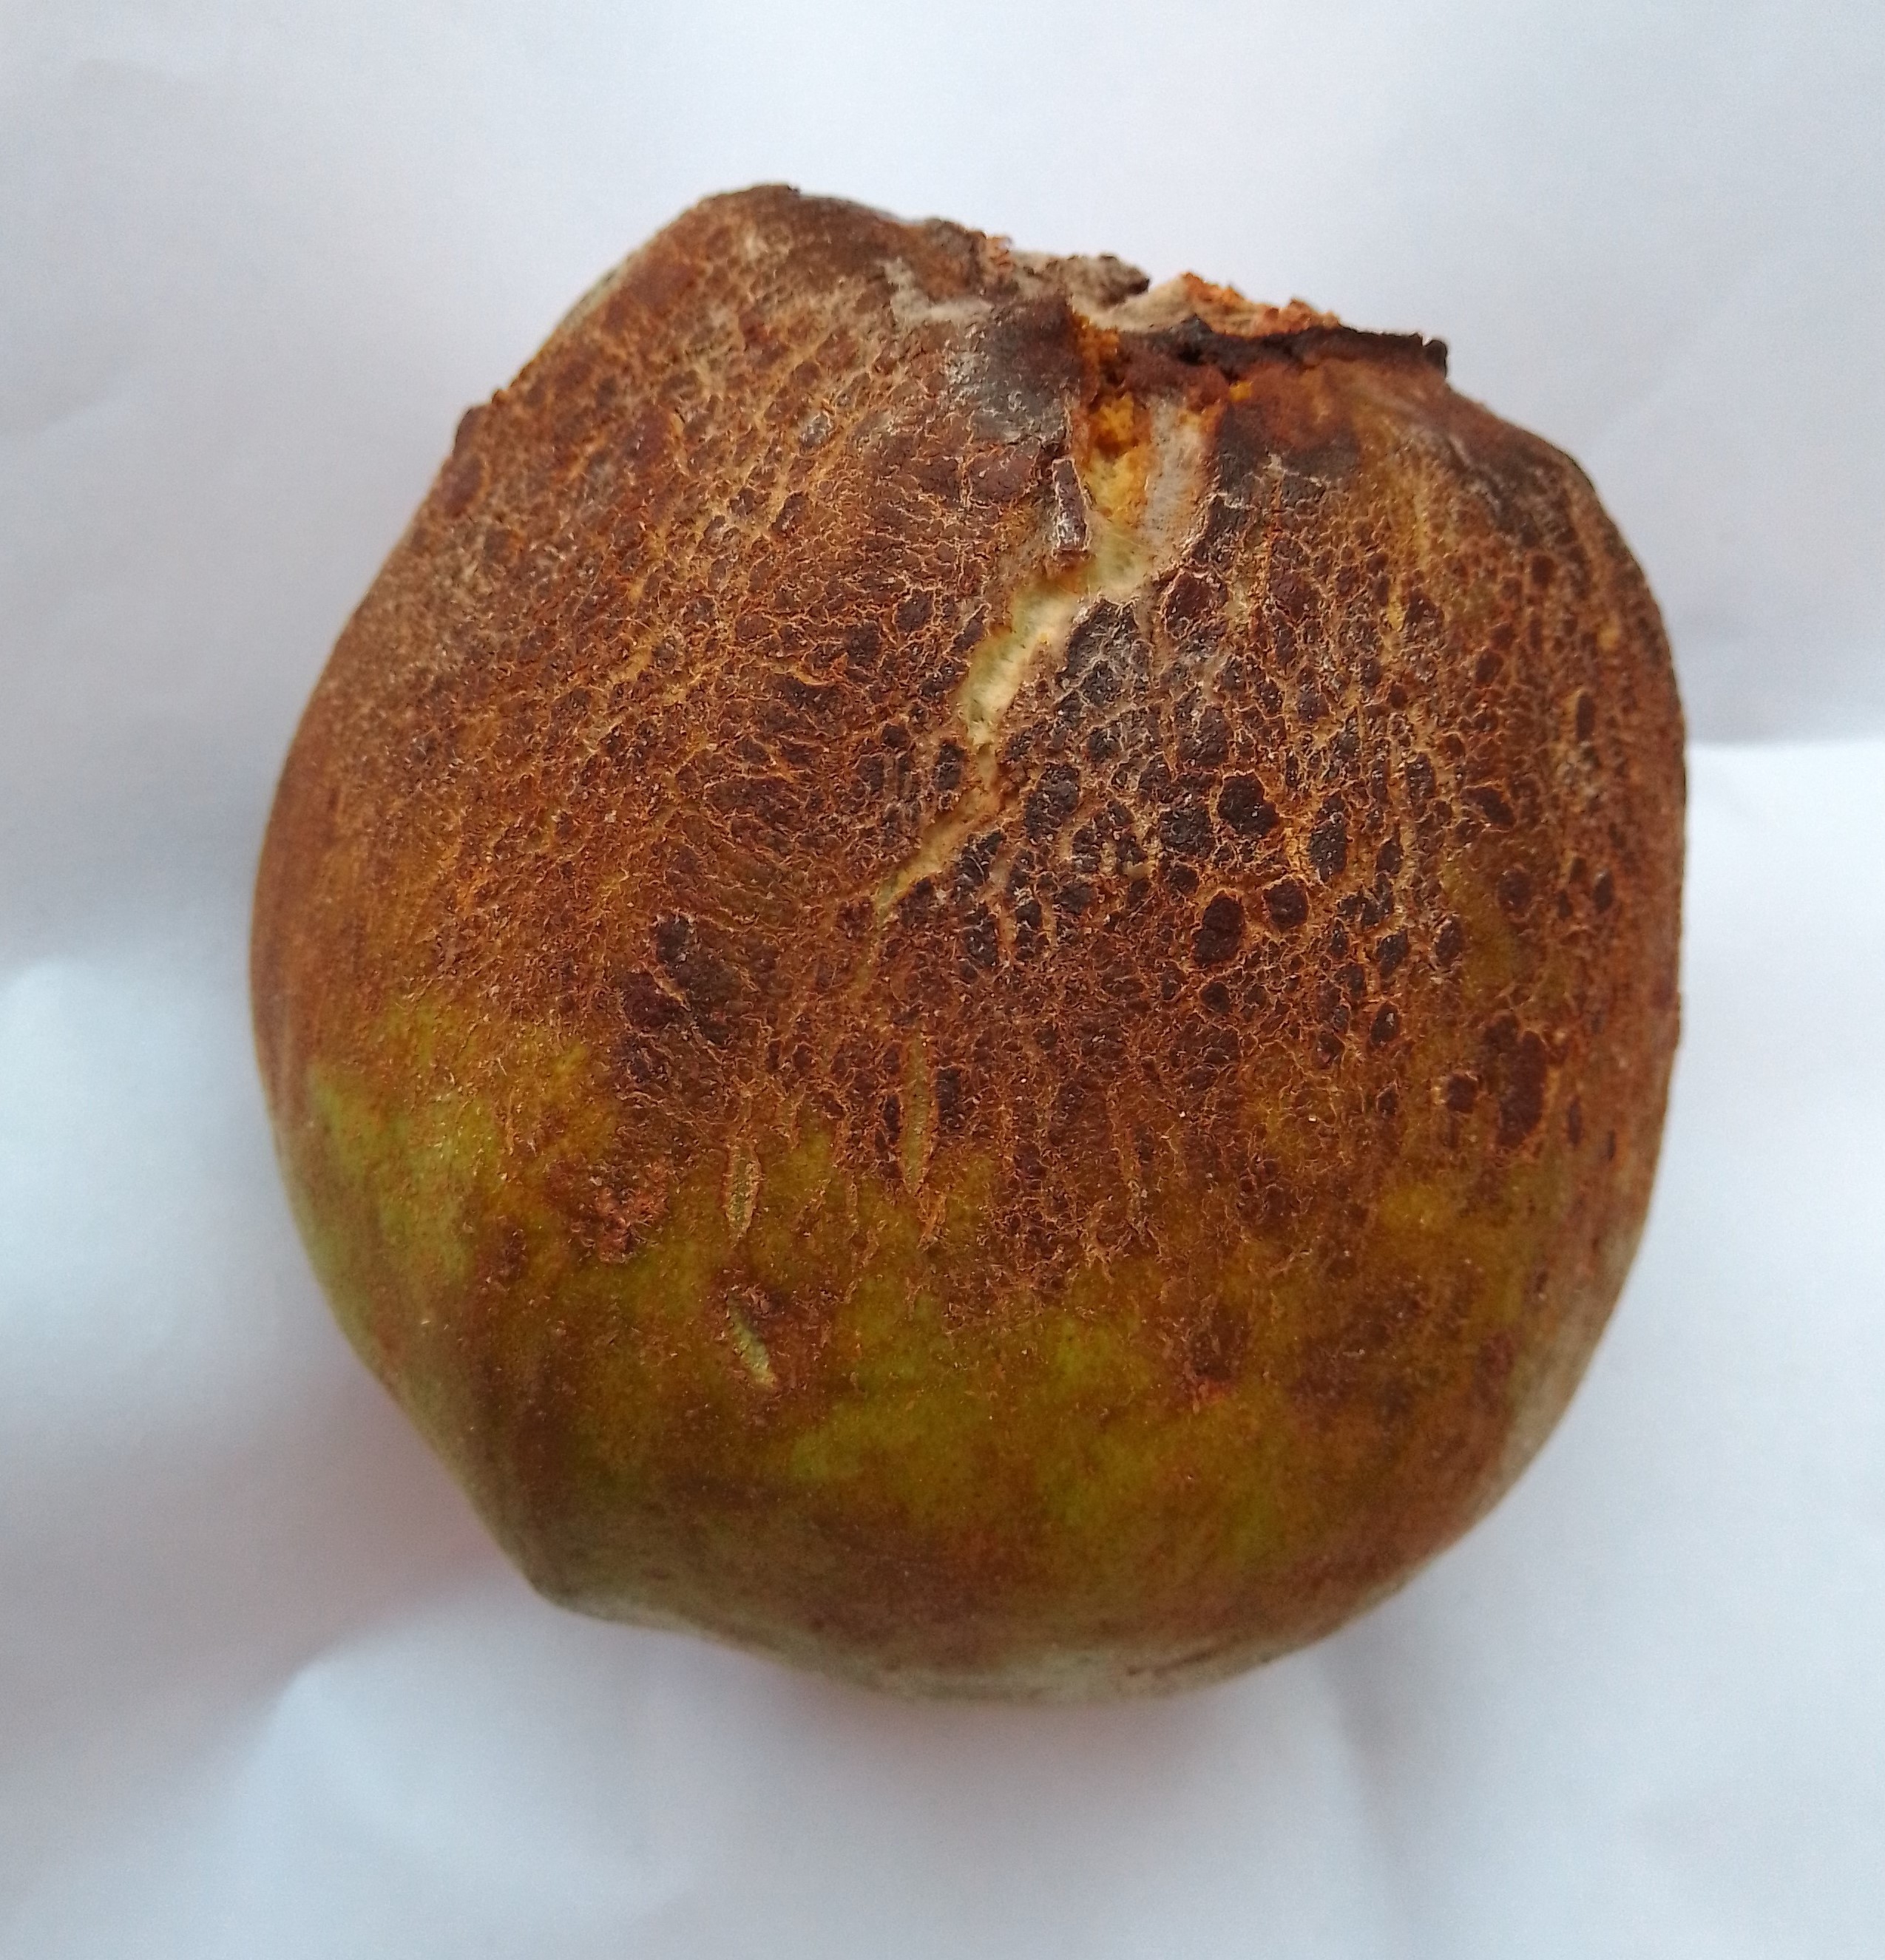
Fruit: guava
Condition: rotten